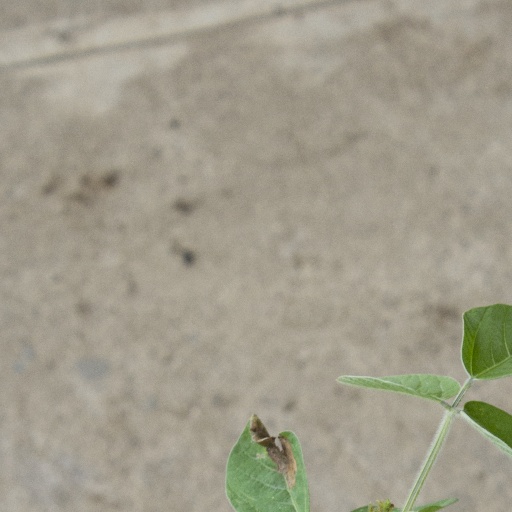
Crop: soybean